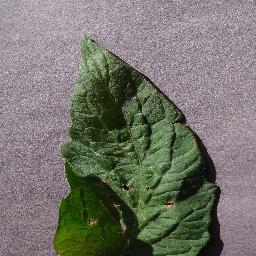
Label: Tomato___Target_Spot